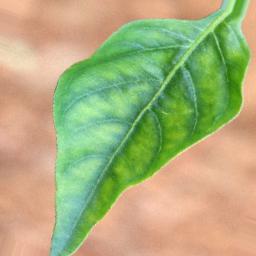
Label: healthy